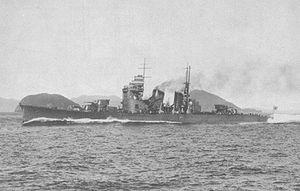
Cette liste dresse les plus grandes catastrophes maritimes pendant la Seconde Guerre mondiale au regard du nombre de victimes. Du fait de son contexte, une Seconde Guerre mondiale sanguinaire entachée de nombreux drames, ces catastrophes resteront longtemps quasi ignorées.